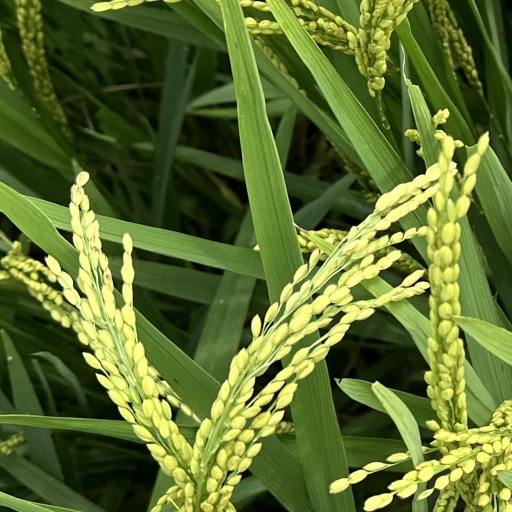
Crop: rice